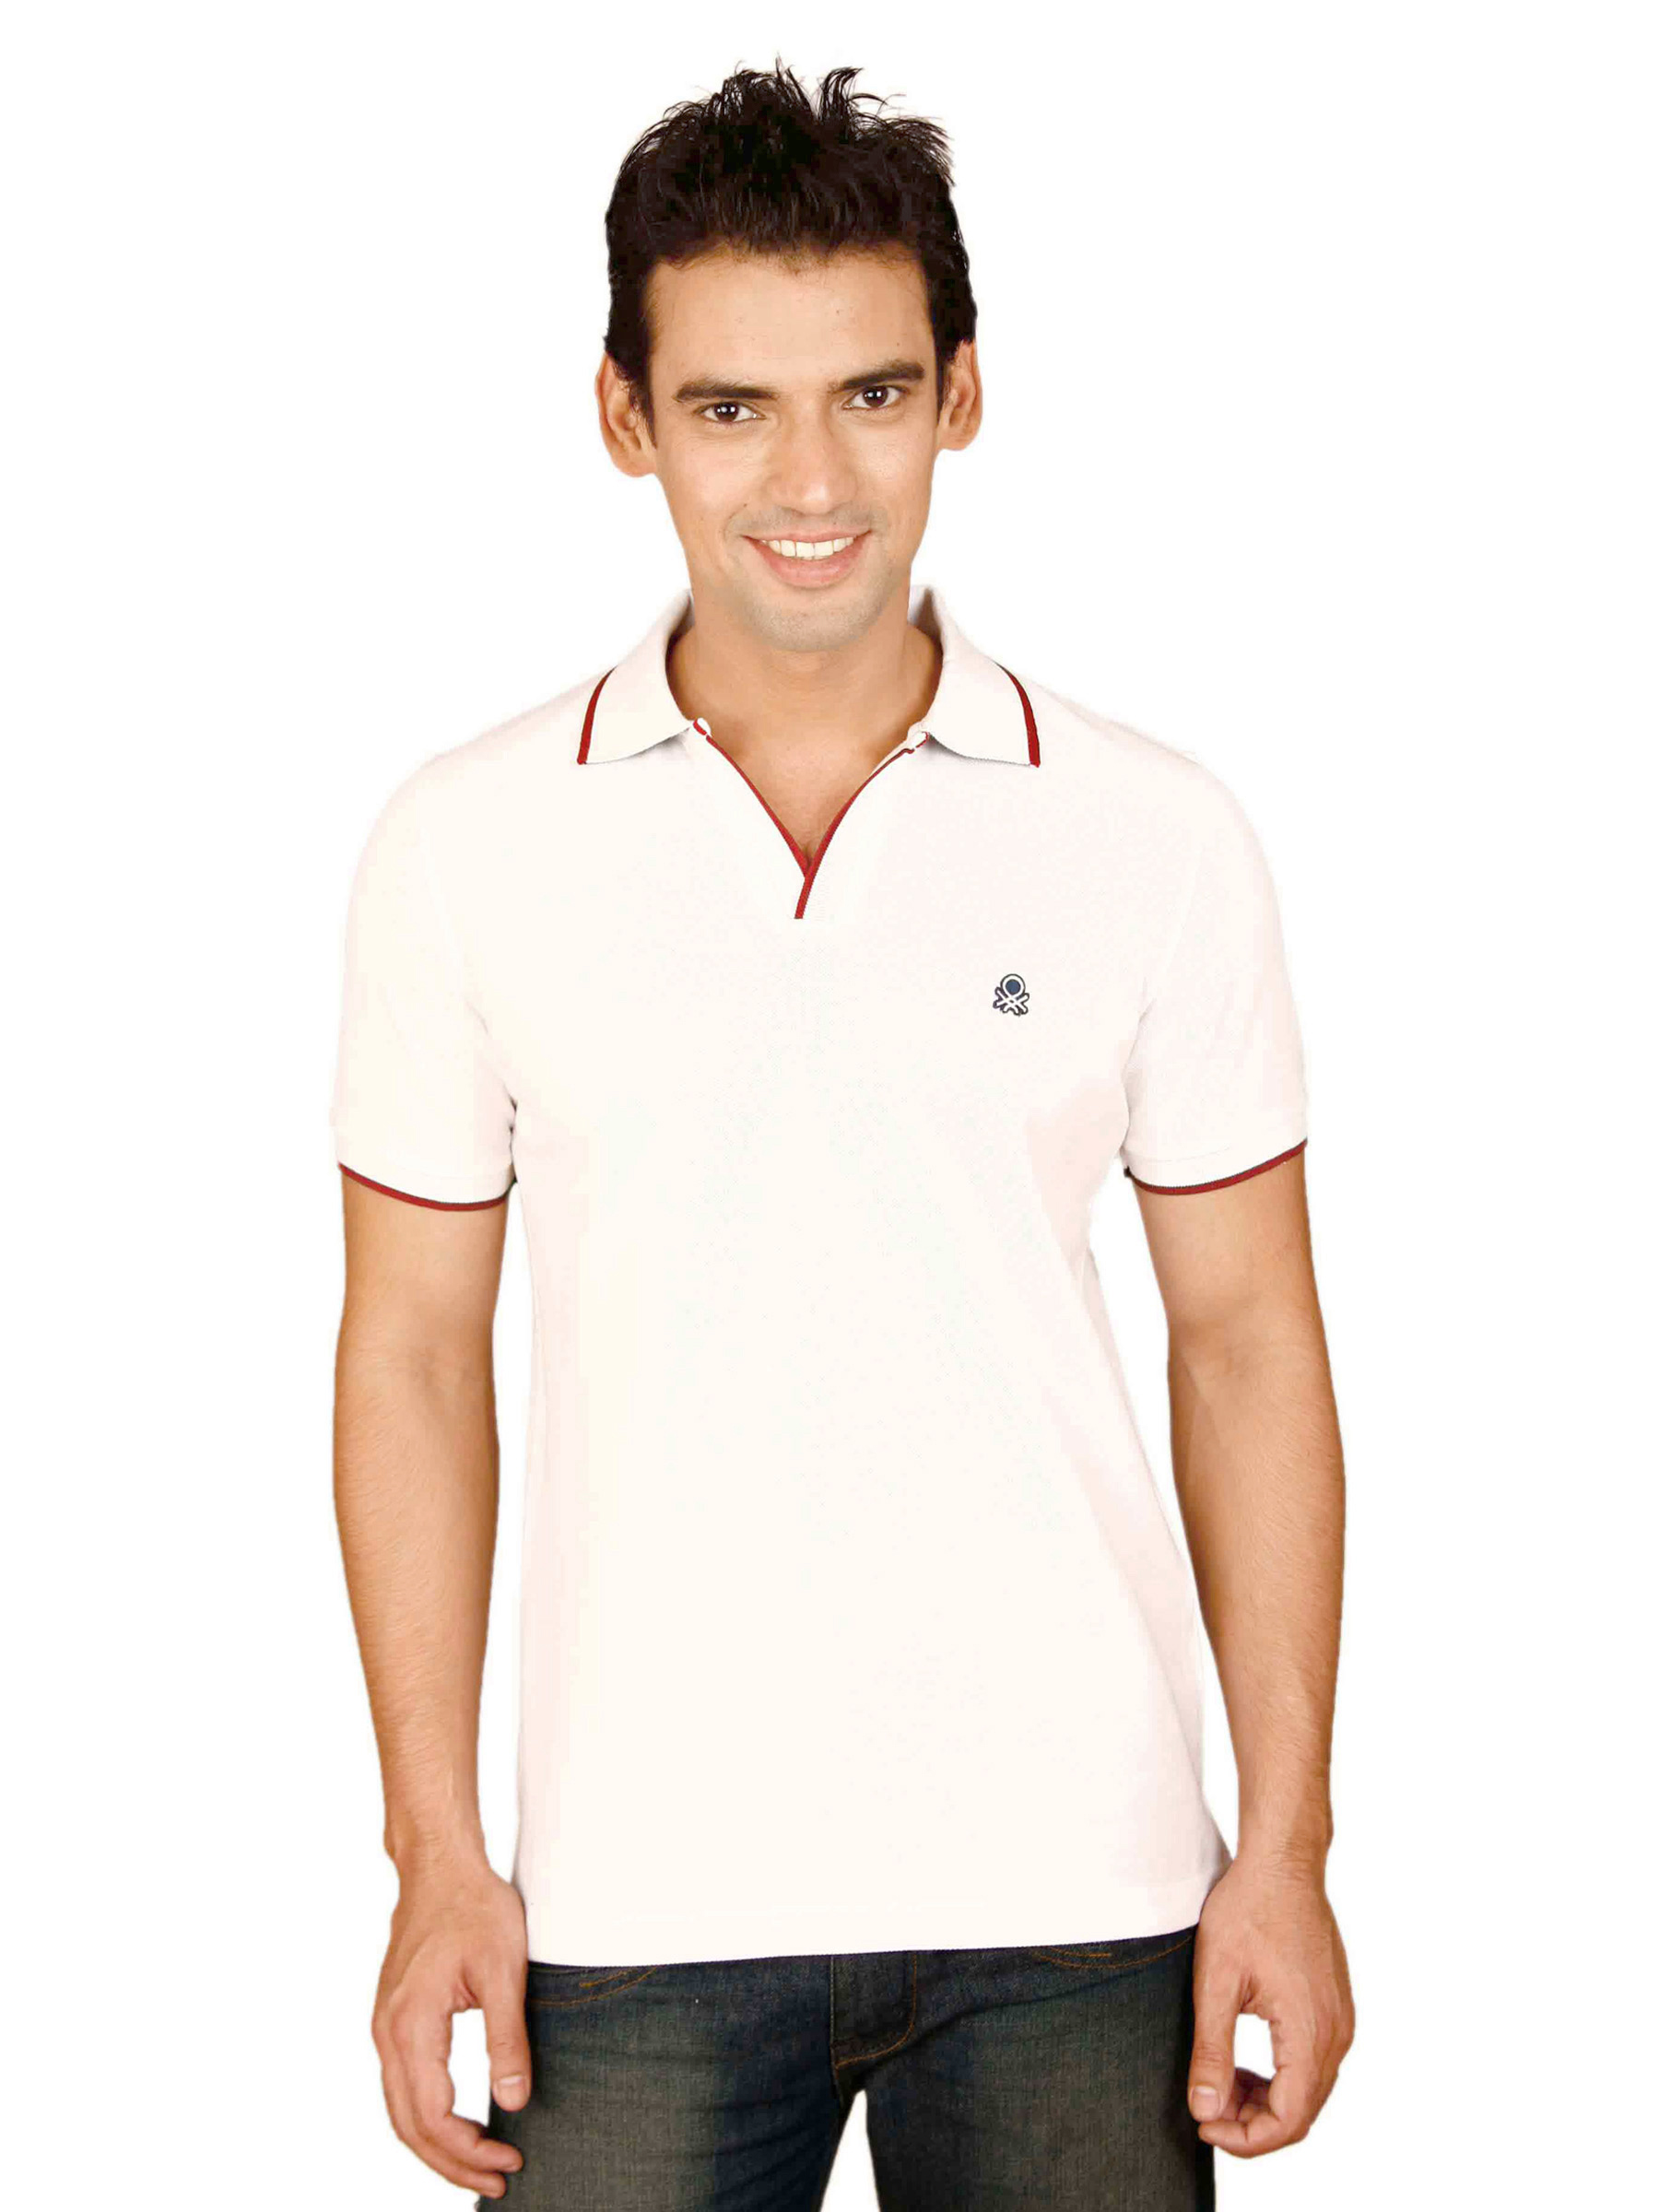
United Colors of Benetton Men Light Winter White Tshirts
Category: Apparel / Topwear / Tshirts
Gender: Men
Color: White
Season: Fall 2011
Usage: Casual